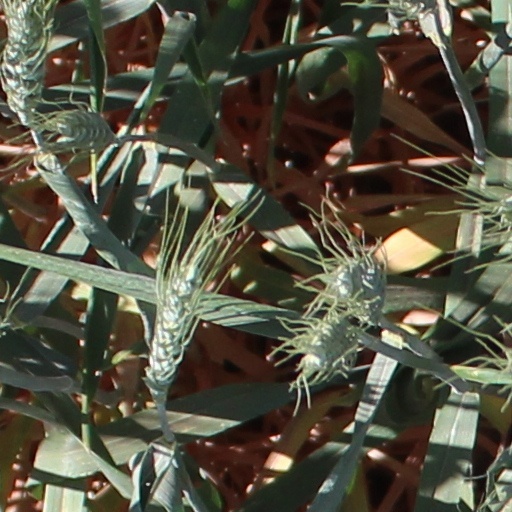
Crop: wheat